China men's national wheelchair basketball team

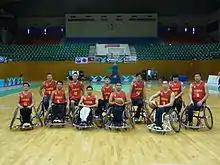
Wheelchair Basketball Asia Oceania Championship 2013

The China men's national wheelchair basketball team is the wheelchair basketball side that represents China in international competitions for men as part of the International Wheelchair Basketball Federation.